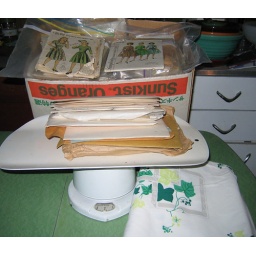
$5 box full of vintage patterns, plus a lot of old photos in enevlopes. $5 vintage baby scale. $.50 table cloth